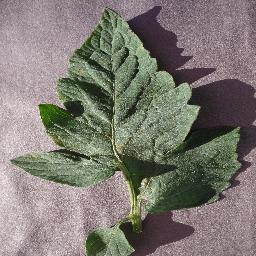
Label: Tomato___Target_Spot